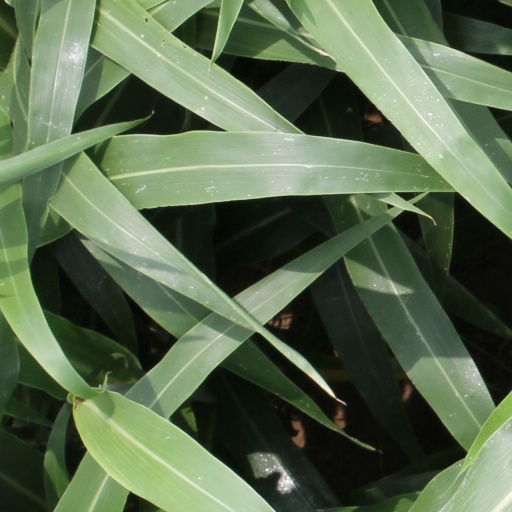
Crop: sorghum